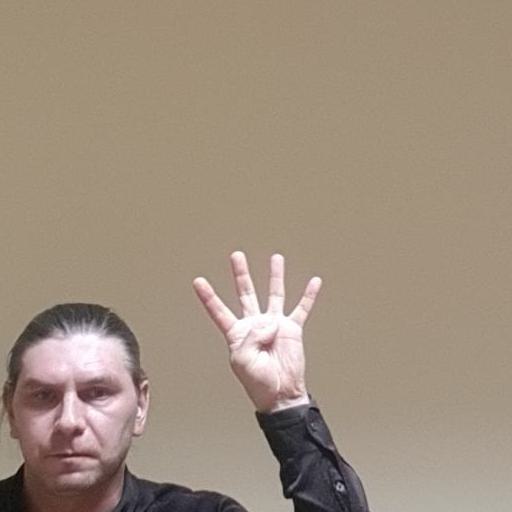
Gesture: four